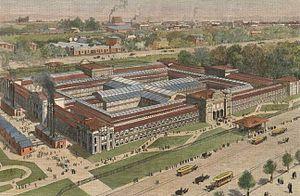
Louisville [lwi.vil] est la plus grande ville de l'État du Kentucky, aux États-Unis. Elle est située dans le nord du Kentucky, le long de la rivière Ohio qui fait office de frontière avec l'État voisin de l'Indiana. Louisville est le siège du comté de Jefferson et son agglomération s'étend jusqu'au sud de l'Indiana, ce qui lui vaut le surnom de Kentuckiana. Avec ses 597 337 habitants en 2010, appelés Louisvillians, la commune est classée en 27ᵉ position des villes les plus peuplées du pays. L'aire urbaine de Louisville compte 1 283 566 habitants, la 42ᵉ du pays.